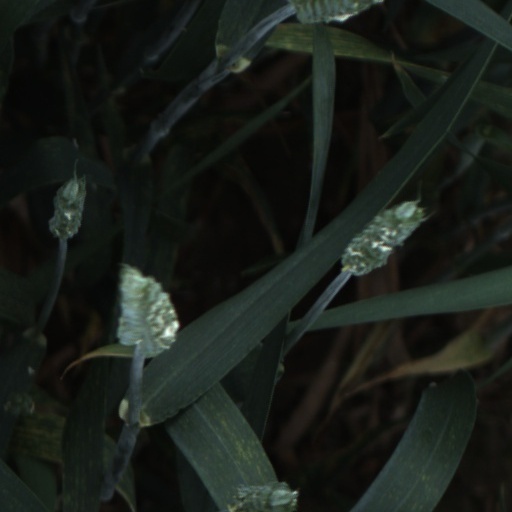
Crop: wheat